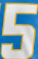
Number: 5